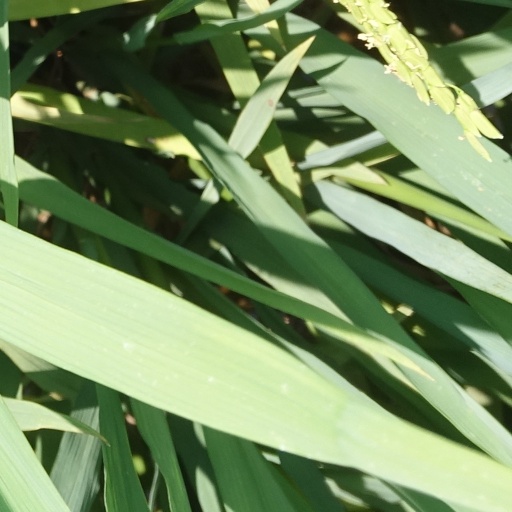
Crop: rice